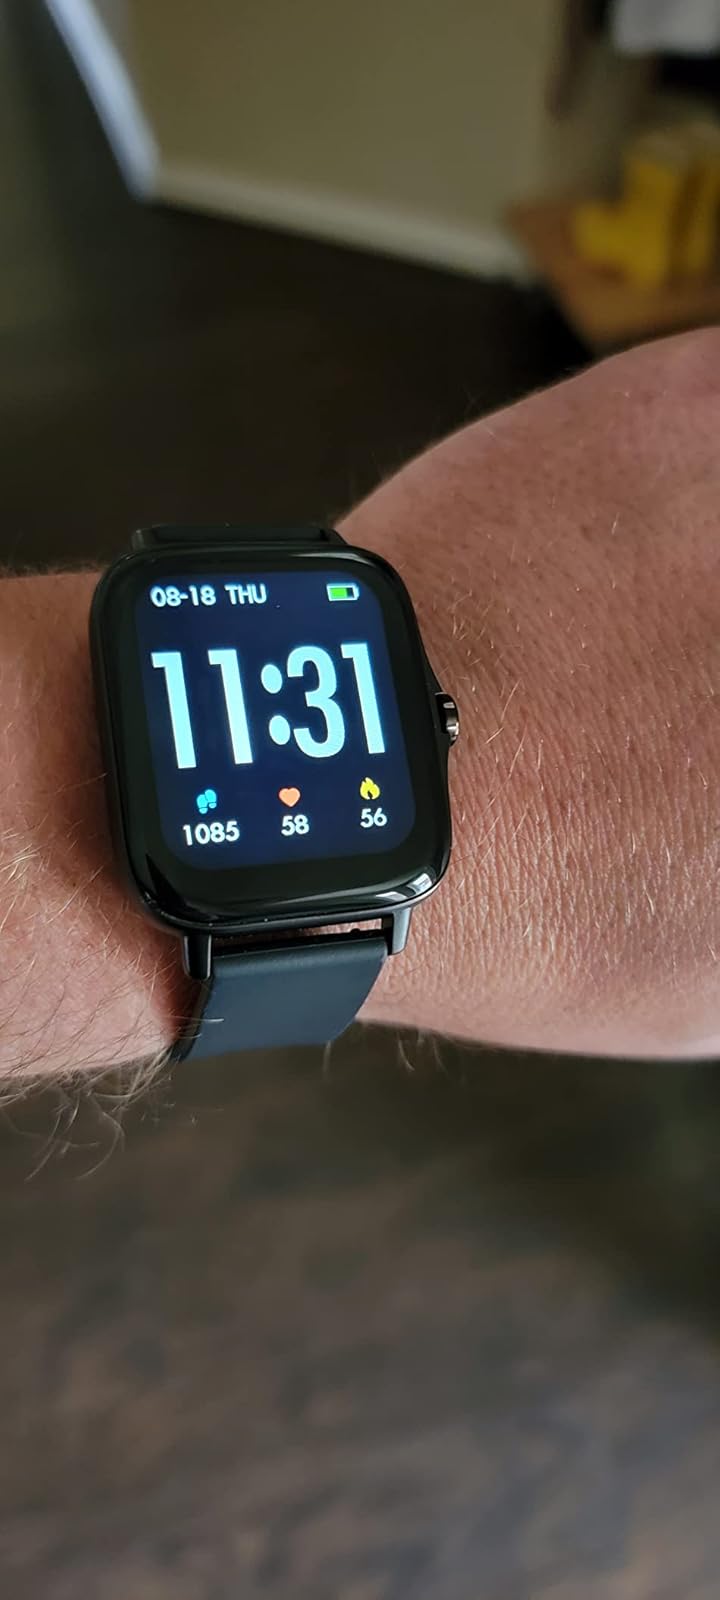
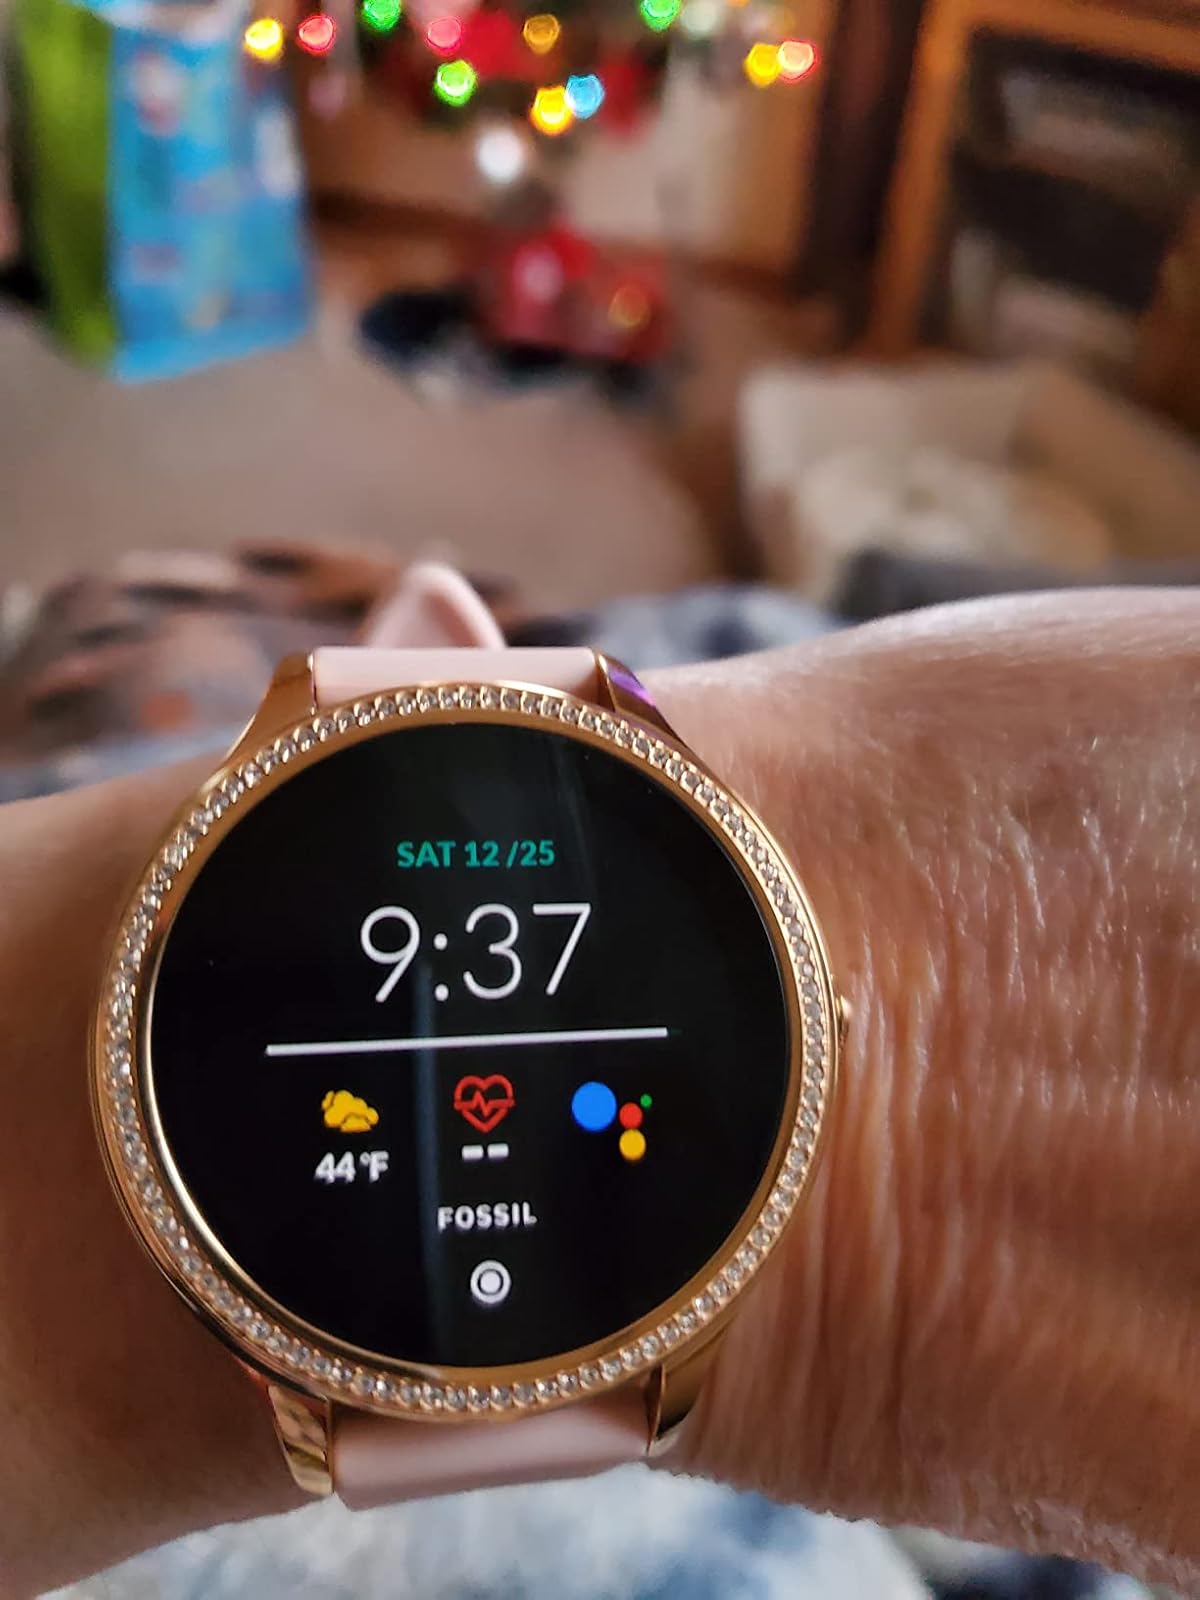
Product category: smartwatch
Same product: no